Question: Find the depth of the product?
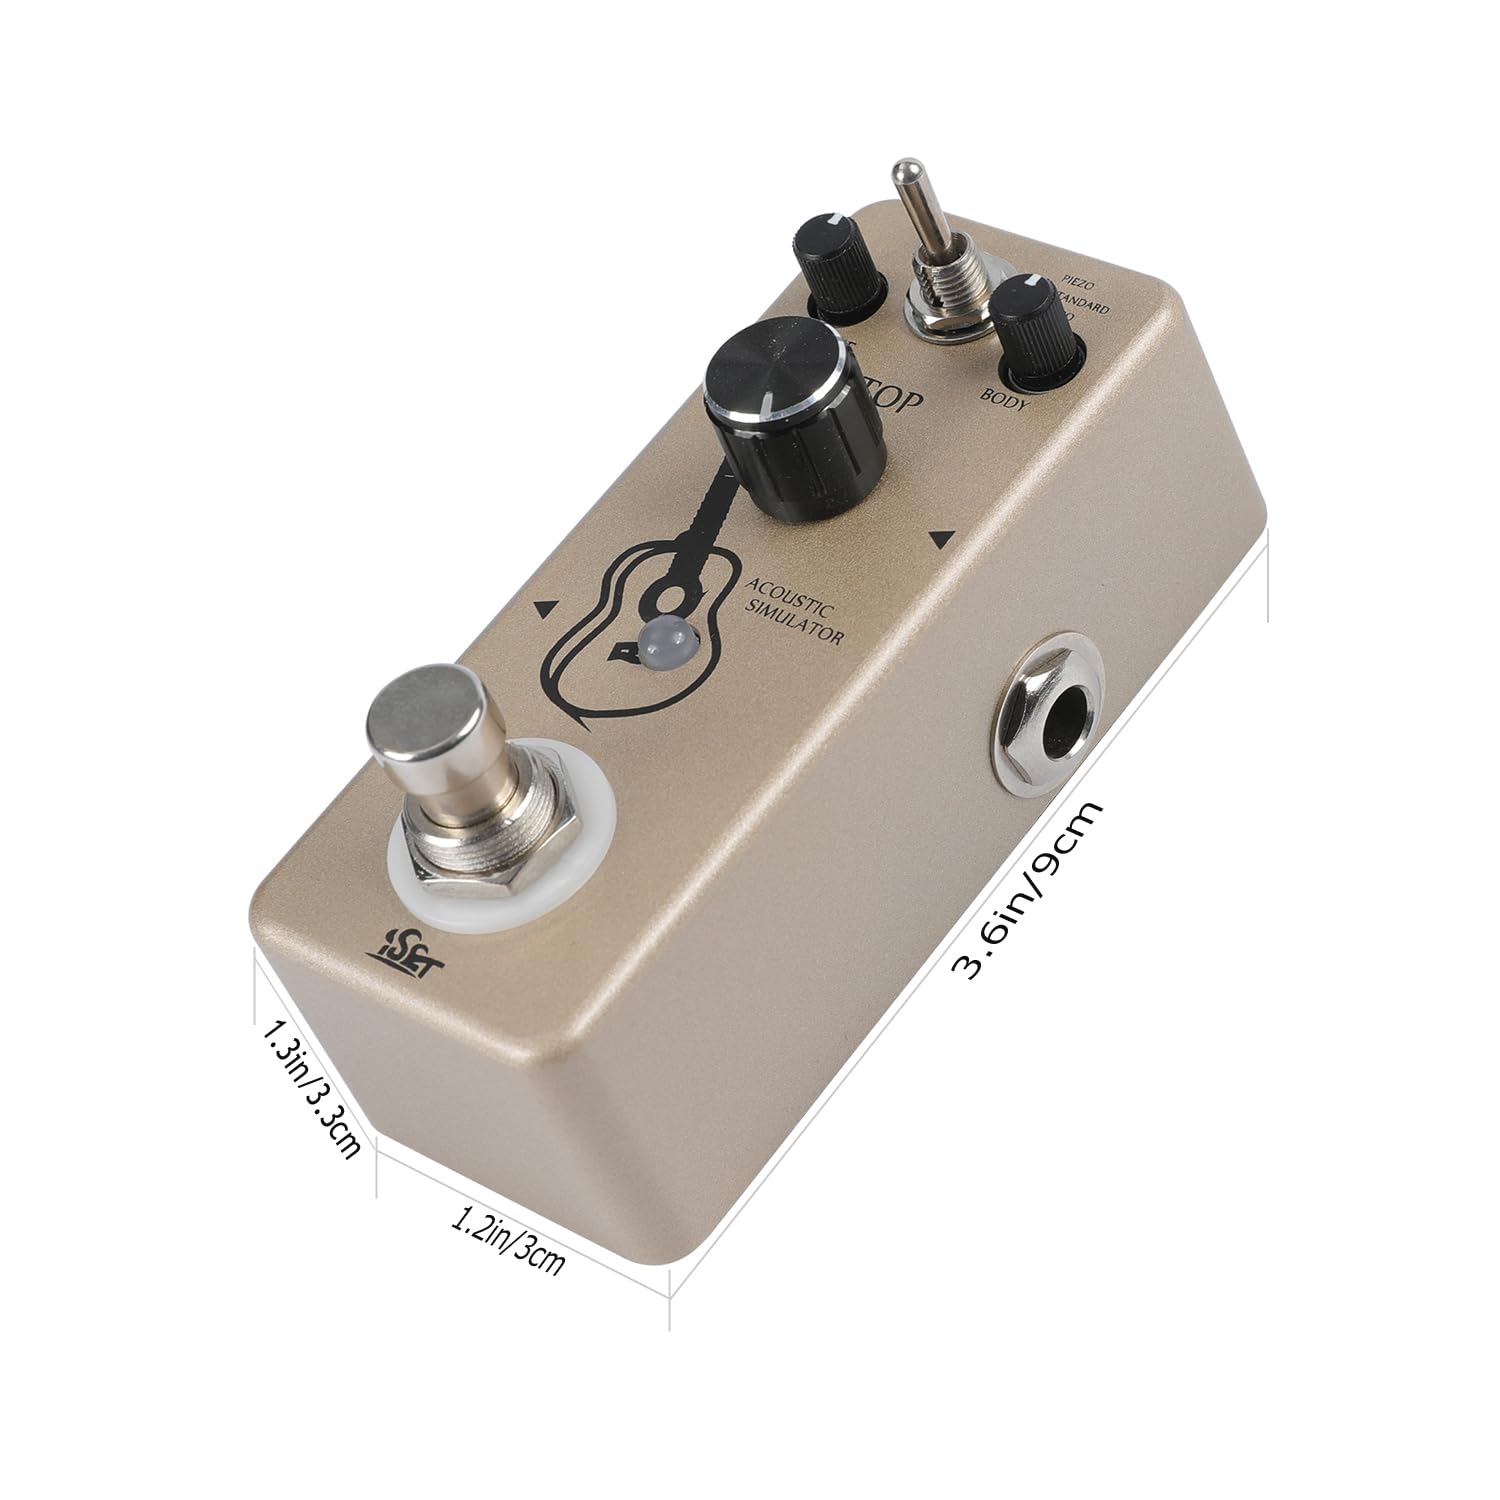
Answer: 3.0 centimetre